2004 Rally Australia

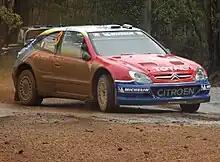
Sébastien Loeb during one of the special stages.

The 2004 Rally Australia (formally the 17th Telstra Rally Australia) was the sixteenth and final round of the 2004 World Rally Championship. The race was held over four days between 11 November and 14 November 2004, and was based in Perth, Australia. Citroën's Sébastien Loeb won the race, his 10th win in the World Rally Championship.